Eastern Rukum District

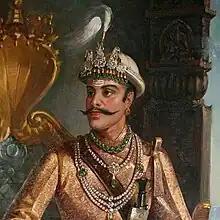
King Rana Bahadur Shah unified the region into modern Nepal (1777-1799)

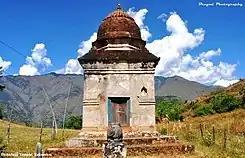
Lord Shiva Temple built by Rana Queen of Nepal, Rani Purna Kumari Devi, who was born in Eastern Rukum.

On the north of this region (present neighbour Dolpa), Buddhism hugely flourished with the arrival of a famous 8th century Buddhist master Padmasambhava (Guru Rinpoche) and other Buddhist lamas who meditated in the region and consecrated many places. Politically, after the 11th century, the archeological records suggests that the region was ruled by the Khasa Kingdom (Tibetan: "Y"a rtse Kingdom")" rulers who were predominantly oriented to shamanism and Buddhism. In their heyday, the kingdom had dominion over large portion of western Tibet and western Nepal and was geographically and historically linked with Central Asia and western Tibet.